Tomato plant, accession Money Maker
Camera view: tilt-top (135 deg); turntable rotation: 60 degrees
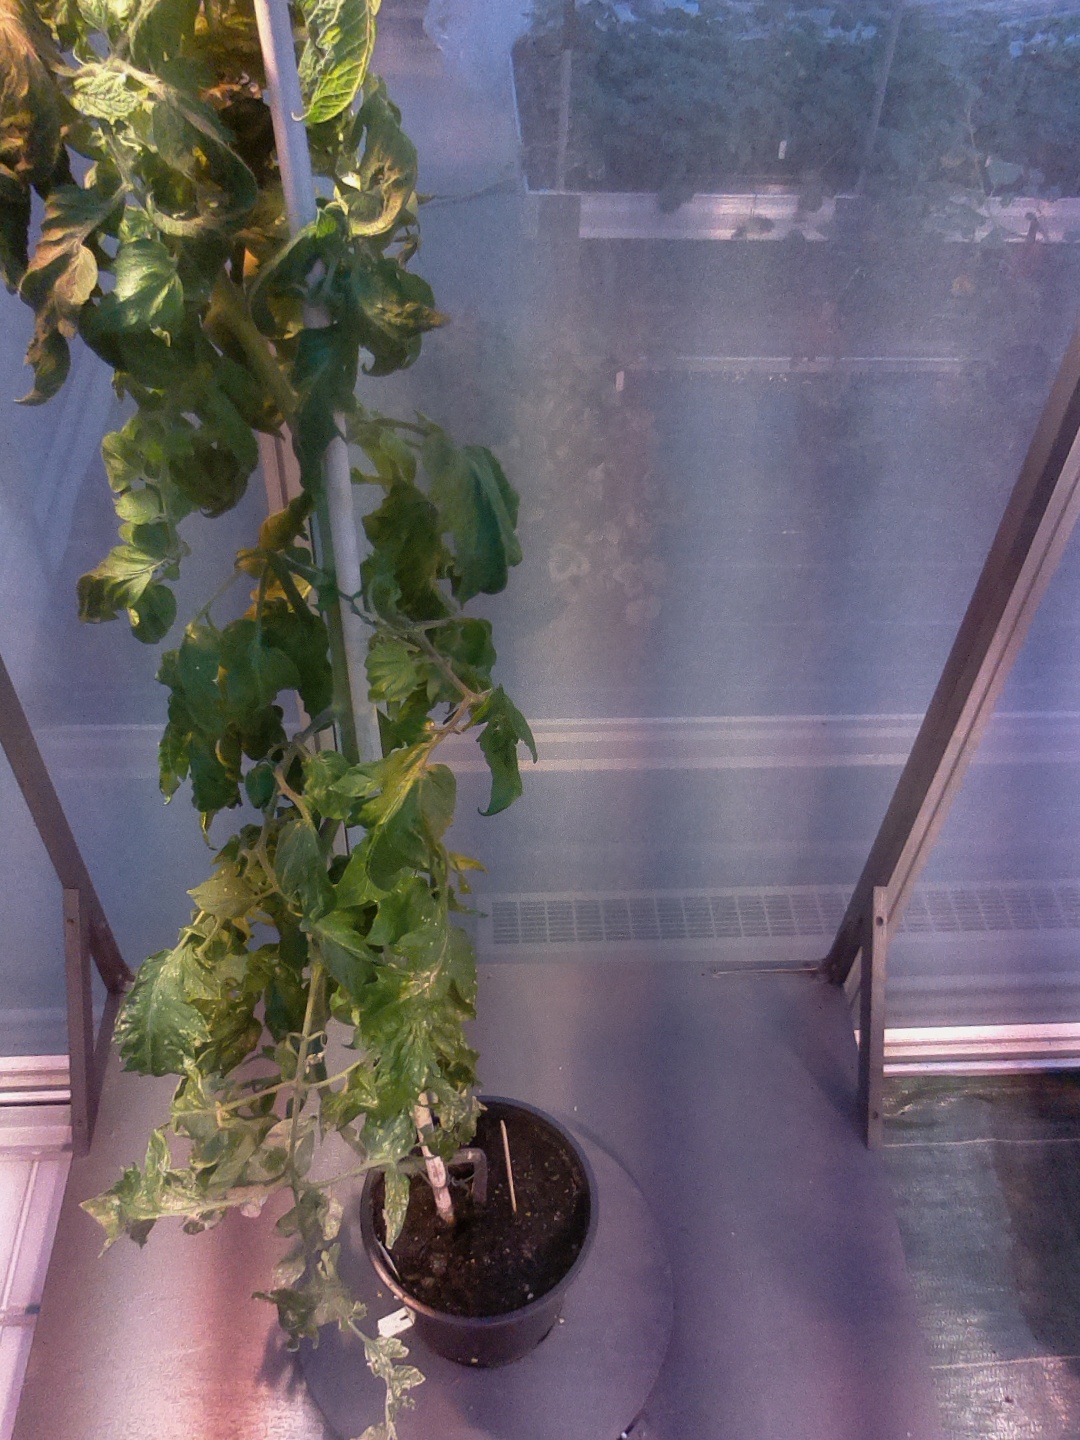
BBCH growth stage 75: 50%-60% of final fruit size